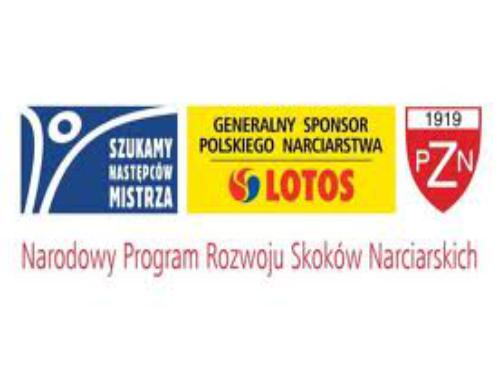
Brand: LOTOS-2
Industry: Necessities